Union Station (Wichita, Kansas)

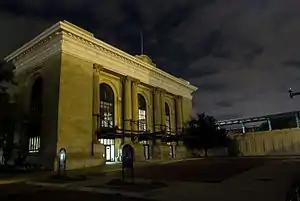
Union Station terminal building (2009)

Union Station is a former railway station in Wichita, Kansas. Since the end of passenger rail service to the city in 1979, it has been repurposed as commercial office space.